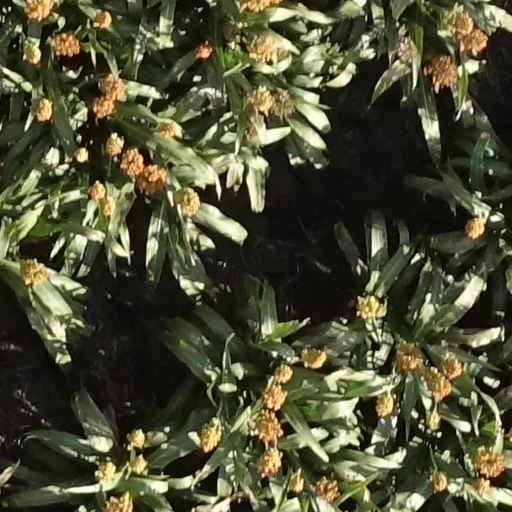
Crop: sorghum